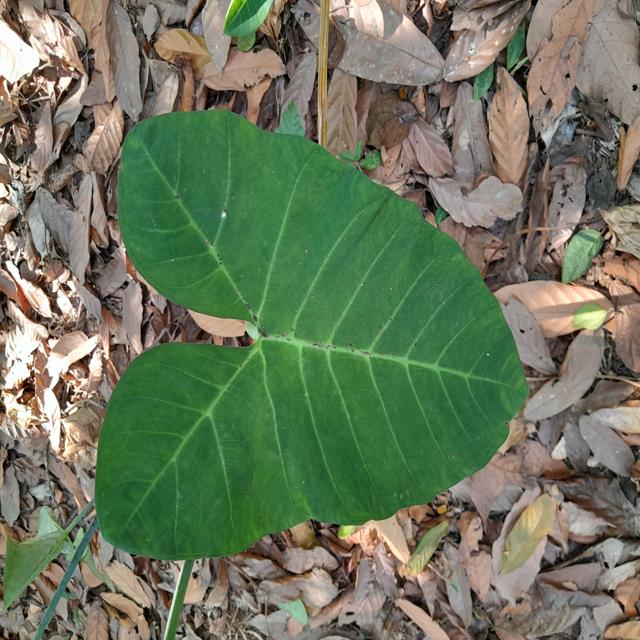
Label: Healthy